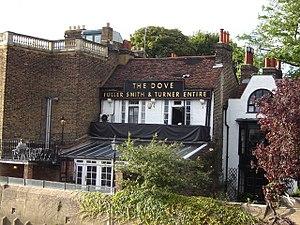
La société Doves Press est une maison d'édition et imprimerie du type « presse privée », fondée en 1900, dans l'inspiration du mouvement Arts & Crafts par Thomas James Cobden-Sanderson à Hammersmith, quartier de Londres.